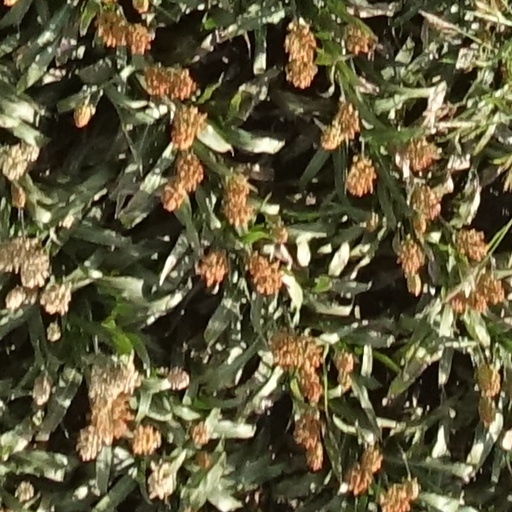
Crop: sorghum